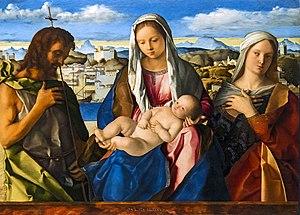
Saint Jean-Baptiste dans le désert est un tableau de Caravage peint entre 1602 et 1604 et conservé au musée d'art Nelson-Atkins de Kansas City. C'est l'une des sept versions du peintre sur ce thème.